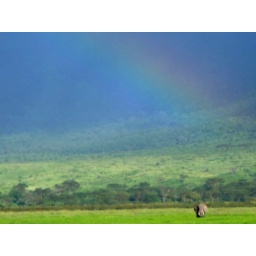
Lone elephant stands in green plain as a rainbow arcs in the sky above him.